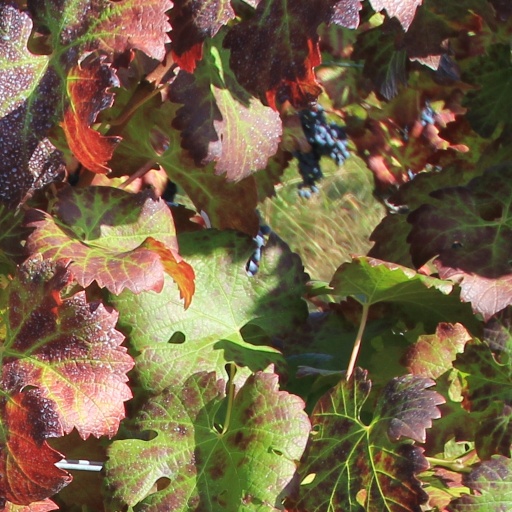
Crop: grape